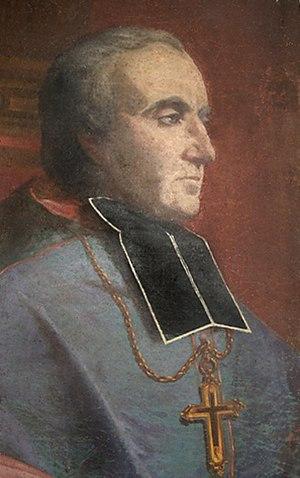
Portrait d'apparat de l'évêque de Tarbes Bertand-Sévère Laurence, détail. Peint en 1860.
Marie-Bernarde Soubirous, plus connue sous le diminutif Bernadette, née le 7 janvier 1844 dans le département des Hautes Pyrénées à Lourdes et morte le 16 avril 1879 dans le département de la Nièvre à Nevers, est une jeune fille française qui a affirmé être témoin de dix-huit apparitions mariales à la grotte de Massabielle entre le 11 février et le 16 juillet 1858. Devenue religieuse, elle est canonisée en 1933.
Bertrand-Sévère Laurence, né le 7 septembre 1790 à Oroix et mort le 30 janvier 1870 à Rome lors du premier concile œcuménique du Vatican, est un prélat catholique français, évêque de Tarbes de 1845 à sa mort. Il est principalement connu du grand public pour avoir été évêque de Tarbes durant les apparitions de Lourdes en 1858, et pour les avoir reconnues quatre ans plus tard.
Les apparitions de Lourdes sont des apparitions mariales manifestées à une jeune fille âgée de quatorze ans, Bernadette Soubirous. Celle-ci a déclaré qu'elle avait assisté à dix-huit apparitions d'une jeune fille se présentant comme étant l'Immaculée Conception.